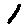
Label: 1